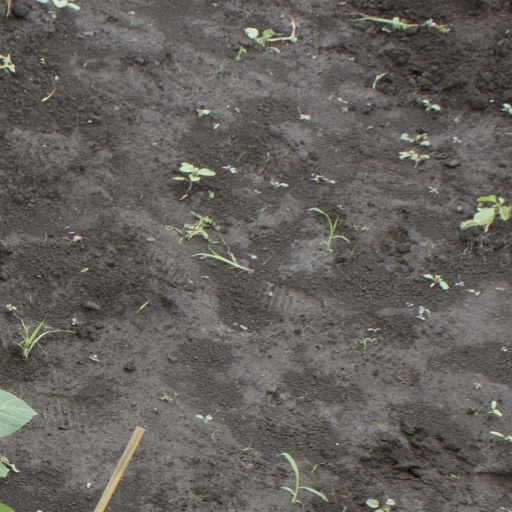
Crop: soybean